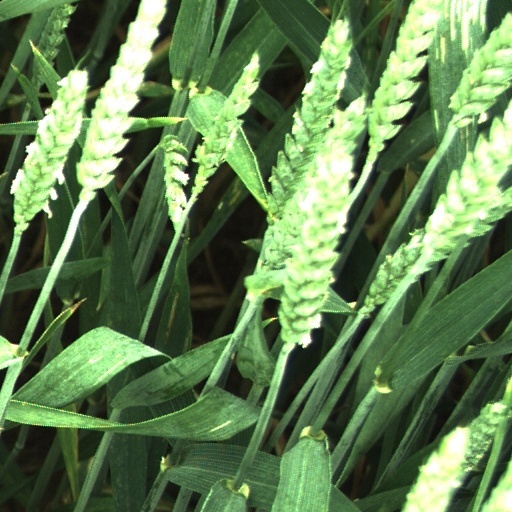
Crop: wheat